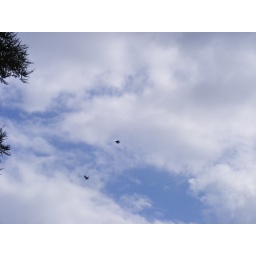
two birds flying in the sky